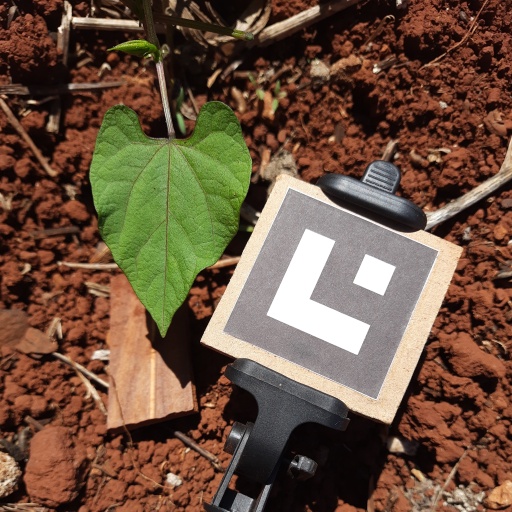
Observations: wavy surface, no eating holes, under sunlight